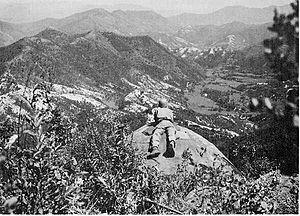
La Grande offensive du Nakdong est une offensive de grande ampleur menée par les forces nord-coréennes pour tenter de briser les défenses du périmètre de Busan tenu par les forces des Nations unies. Elle se déroule du 1ᵉʳ au 15 septembre 1950 lors de la guerre de Corée.
La bataille du périmètre de Busan oppose les forces armées de l'ONU à celles de la Corée du Nord. Elle se déroule du 4 août au 18 septembre 1950 et marque l'un des premiers grands engagements de la guerre de Corée. L'armée de l'ONU, au bord de l'effondrement, rassemble 140 000 soldats dans un périmètre restreint autour de Busan afin de résister et de contrer l'invasion de l'armée nord-coréenne, forte de 98 000 hommes.
La bataille de Ka-san est un engagement entre les forces des Nations unies et de Corée du Nord lors de la guerre de Corée qui se déroule du 1ᵉʳ au 18 septembre 1950 dans les environs de Ka-san, au nord de Daegu en Corée du Sud. Cette bataille fait partie de la Grande offensive du Nakdong lors de la bataille du périmètre de Busan. La bataille se termine par une victoire des Nations unies, après qu’un grand nombre de soldats sud-coréens et américains a repoussé une forte attaque nord-coréenne.